Tulu Nadu state movement

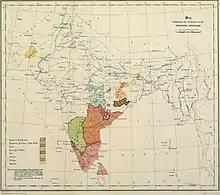
Map Showing distribution of Dravidian languages in 1913

Tulu Nadu State movement is aimed at increasing Tulu Nadu's influence and political power through the formation of separate Tulu Nadu state from Karnataka and Kerala. Tulu Nadu is a region on the south-western coast of India. It consists of the Dakshina Kannada and Udupi districts of Karnataka and Kasargod district up to the Chandragiri river in Kerala. The Chandragiri River has traditionally been considered a boundary between Tulu Nadu and Kerala from the fourth century AD onwards. The first call for a separate Tulu Nadu state was made just after the Quit India Movement in 1942 by Srinivas Updhyaya Paniyadi, a banker and a press owner from Udupi. Mangalore is the largest and the chief city of Tulu Nadu. Tulu activists have been demanding a separate Tulu Nadu state since the late 2000s, considering language and culture as the basis for their demand.